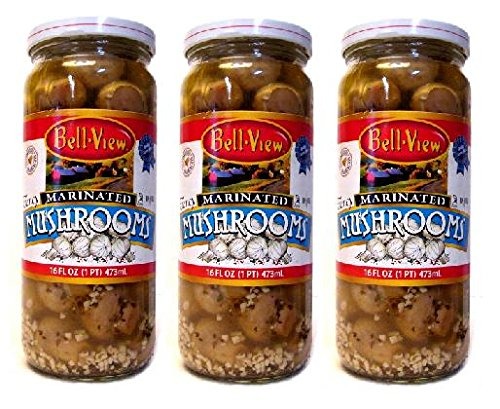
Item Name: Bell View Gourmet Fancy Marinated Mushrooms Packed in Olive Oil & Garlic (3 Pack) 16 oz Jars
Bullet Point 1: Kosher
Bullet Point 2: Made with Extra Virgin Olive Oil
Bullet Point 3: 3 Large Glass Jars
Product Description: 473 ml
Value: 3.0
Unit: Count

Price: 6.675